Lithuania men's national basketball team

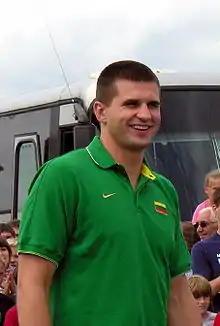
Linas Kleiza, one of the Lithuanian team leaders at the 2008 Olympics

Round 2 had Lithuania winning much disputed games against Italy (79–74), and France (88–73), before a sweeping of Slovenia 80–61.